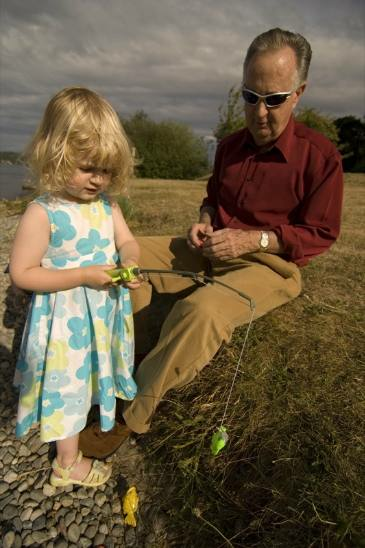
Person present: Yes